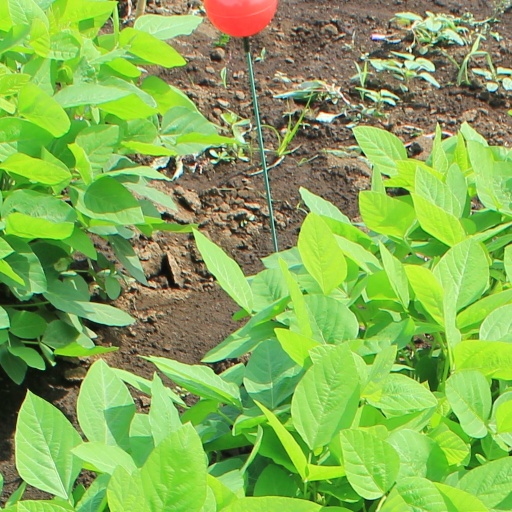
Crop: soybean